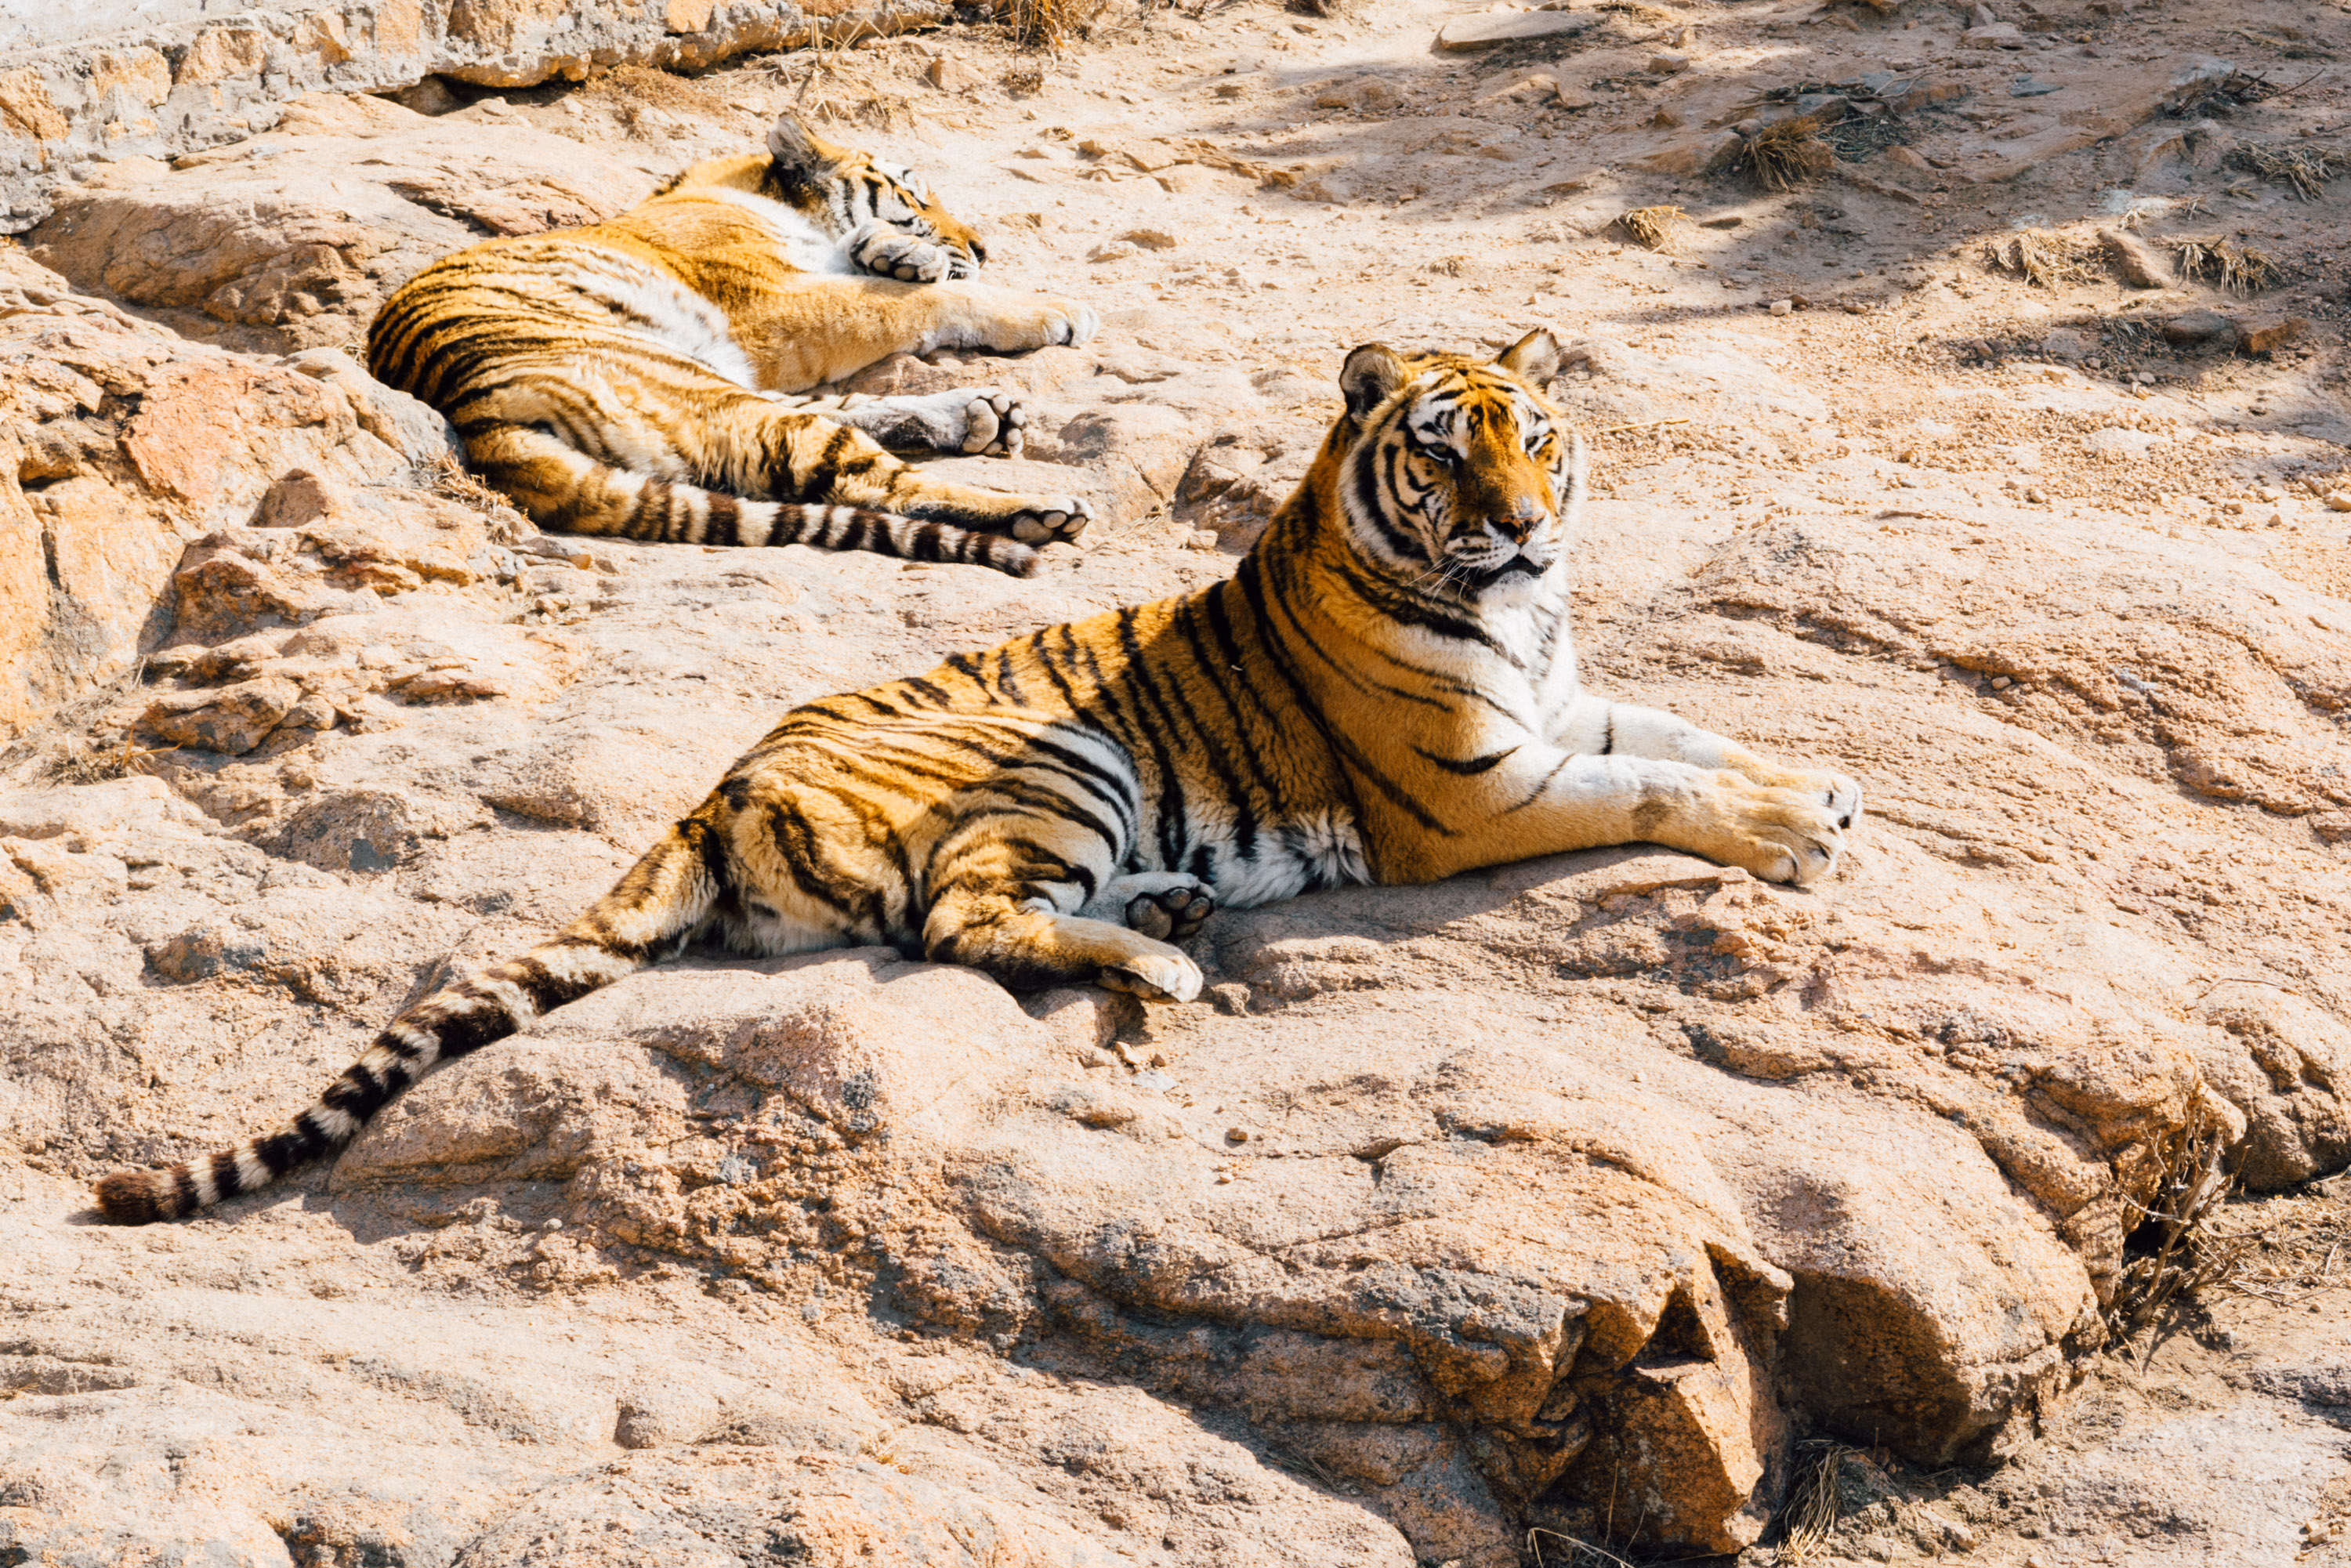
nature, animal, wildlife, zoo, mammal, fauna, big cat, tiger, safari, tigers, big cats, wild cat, animal photography, cat like mammal